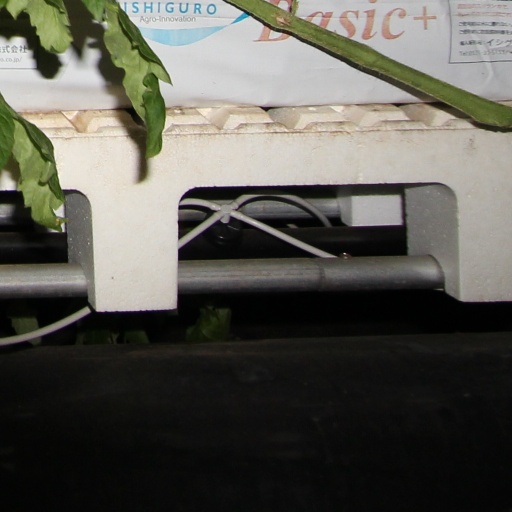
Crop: tomato